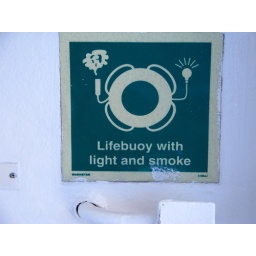
This sign was just outside the bridge in the &amp;quot;lookout&amp;quot; area.